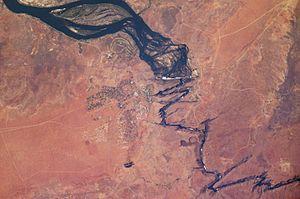
Les chutes Victoria sont des chutes d'eau situées sur le fleuve Zambèze qui constitue à cet endroit la frontière entre la Zambie, à proximité de la ville de Livingstone, et le Zimbabwe. Le fleuve se jette dans la cataracte sur environ 1 700 mètres de largeur et d'une hauteur qui peut atteindre un maximum de 108 mètres. Elles donnent un spectacle remarquable, par leur disposition particulière : elles se jettent dans une longue faille du plateau, pour s'échapper par un étroit canyon. Elles ne peuvent ainsi être vues de face qu'à une distance d'une centaine de mètres seulement.
Le Zambèze est un fleuve d’Afrique australe, le 4ᵉ fleuve du continent par la longueur, après le Nil, le Congo et le Niger.
L'érosion régressive est un phénomène de dynamique fluviale ou hydraulique consistant en une érosion d'un substrat, d'un relief ou d'un ouvrage artificiel qui se propage de l'aval vers l'amont, c'est-à-dire dans le sens inverse de l'écoulement de l'eau.